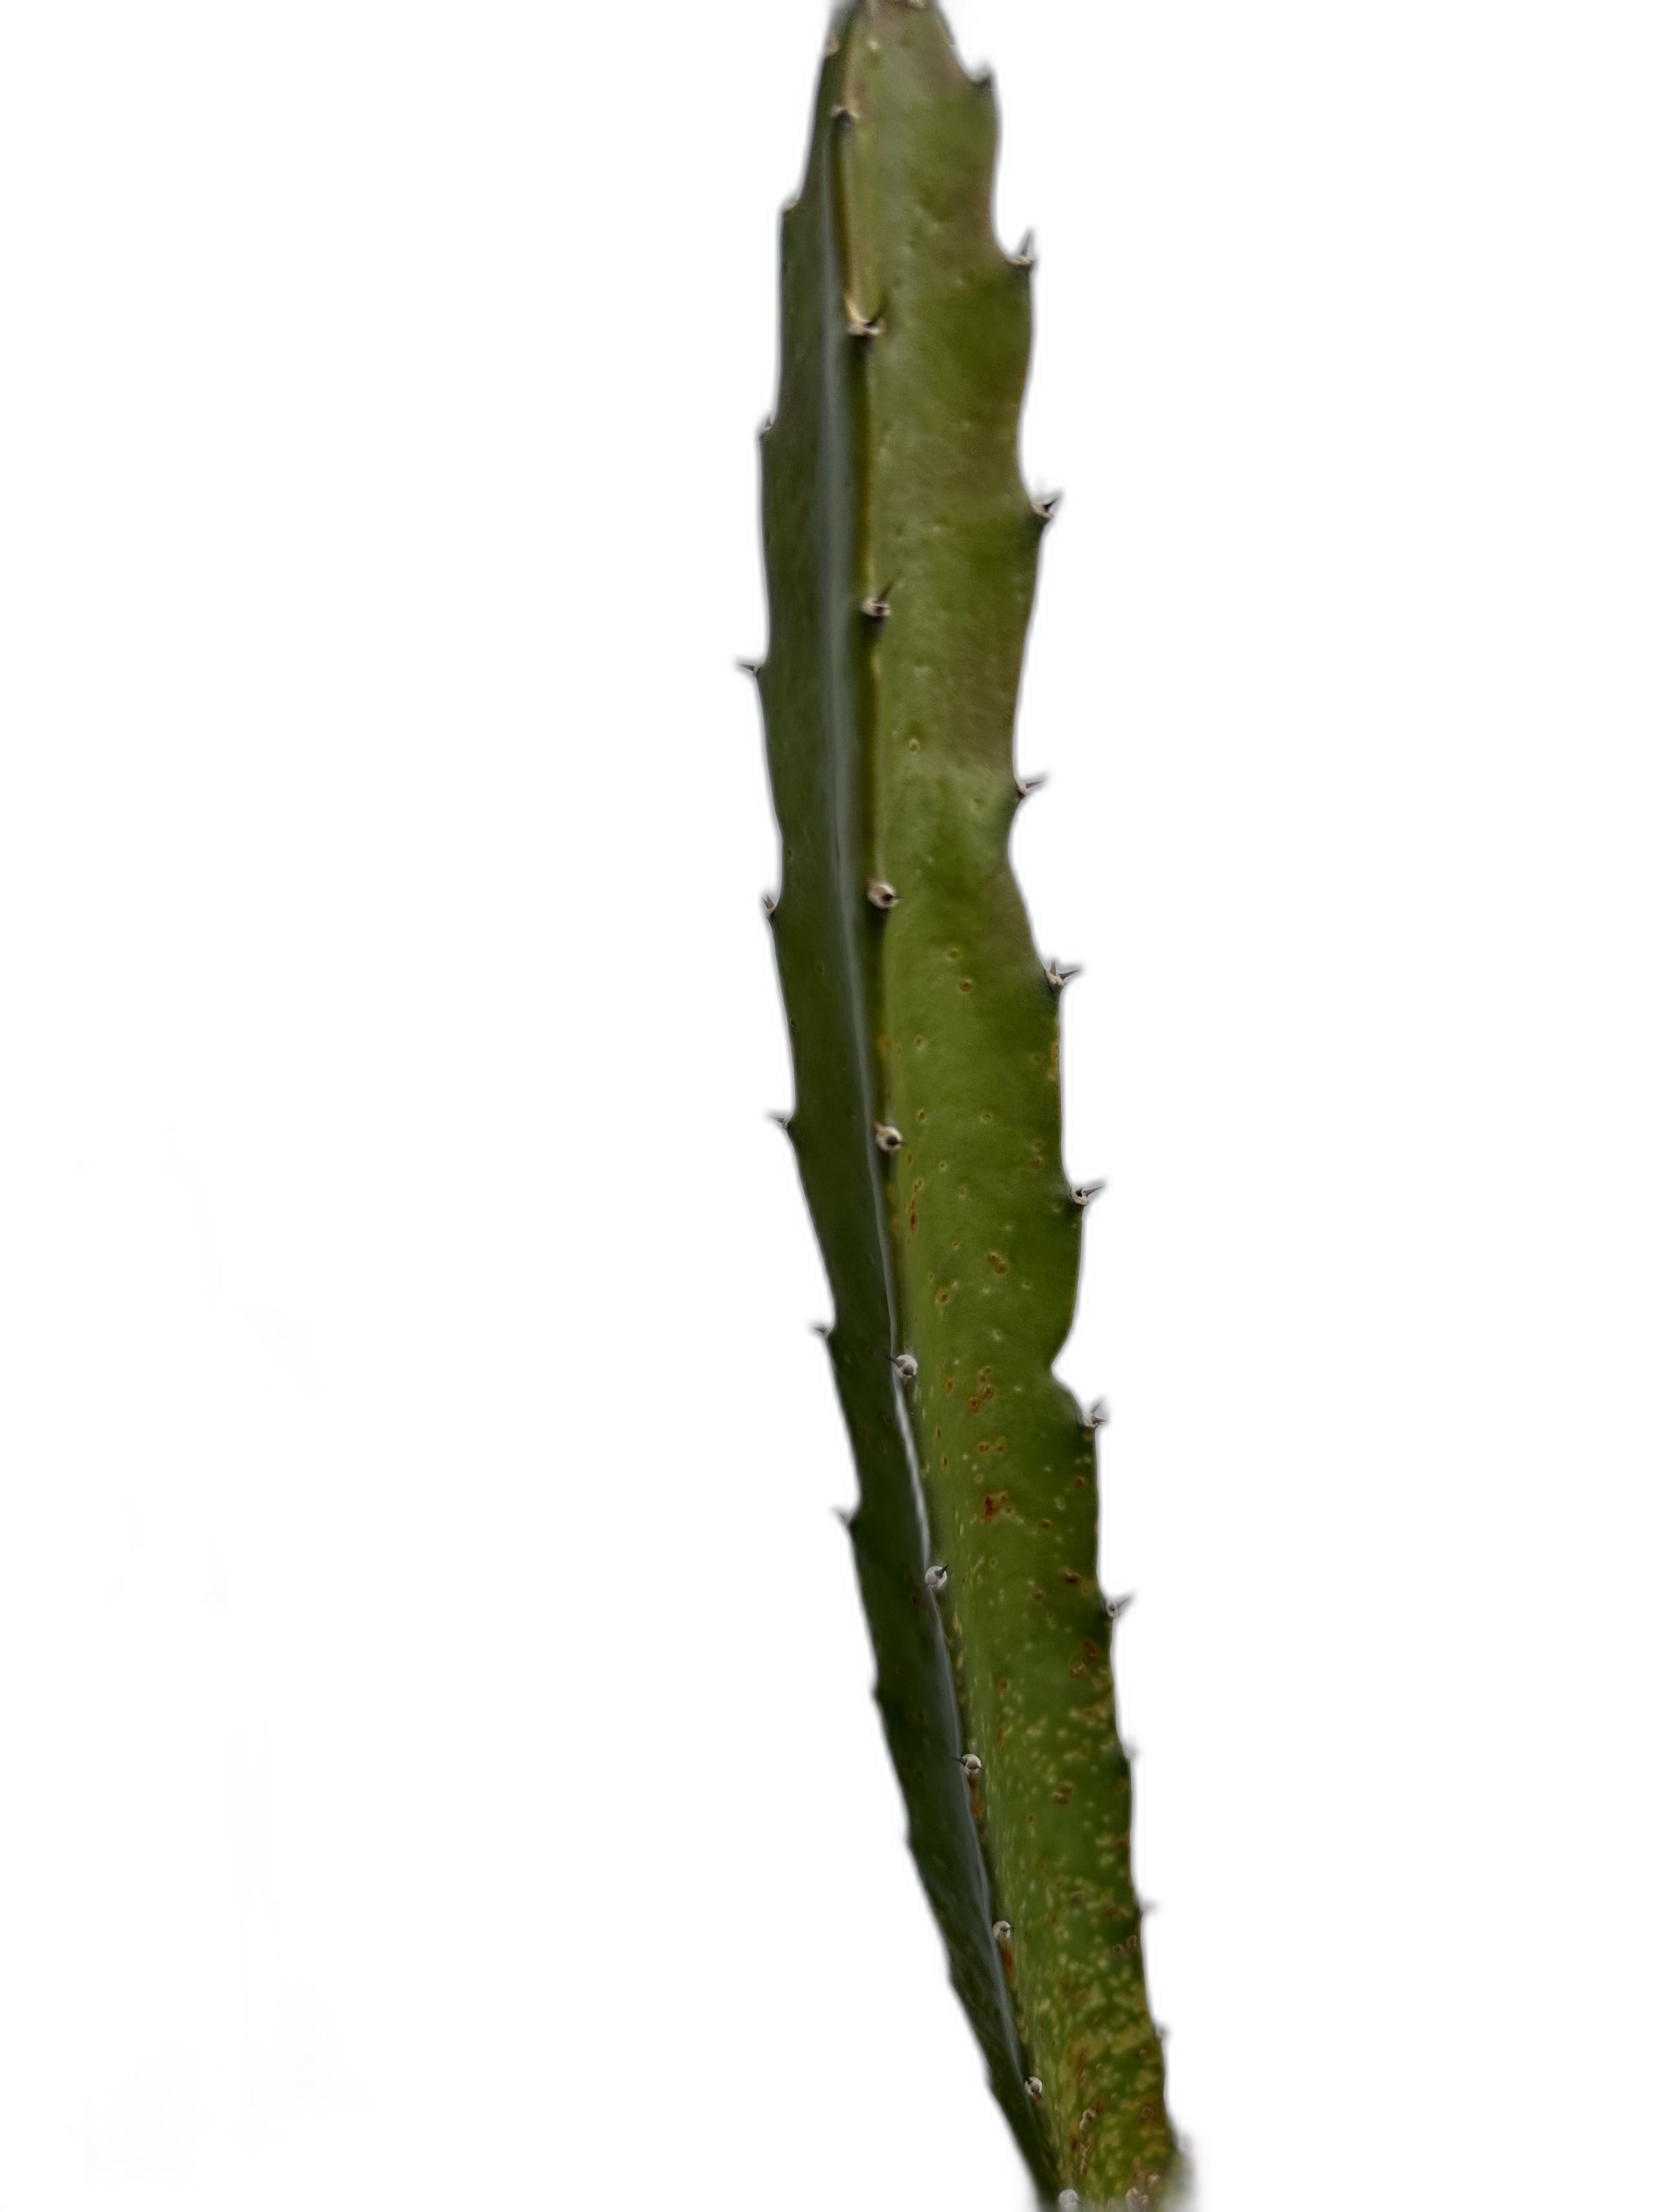
Label: Bad leaf